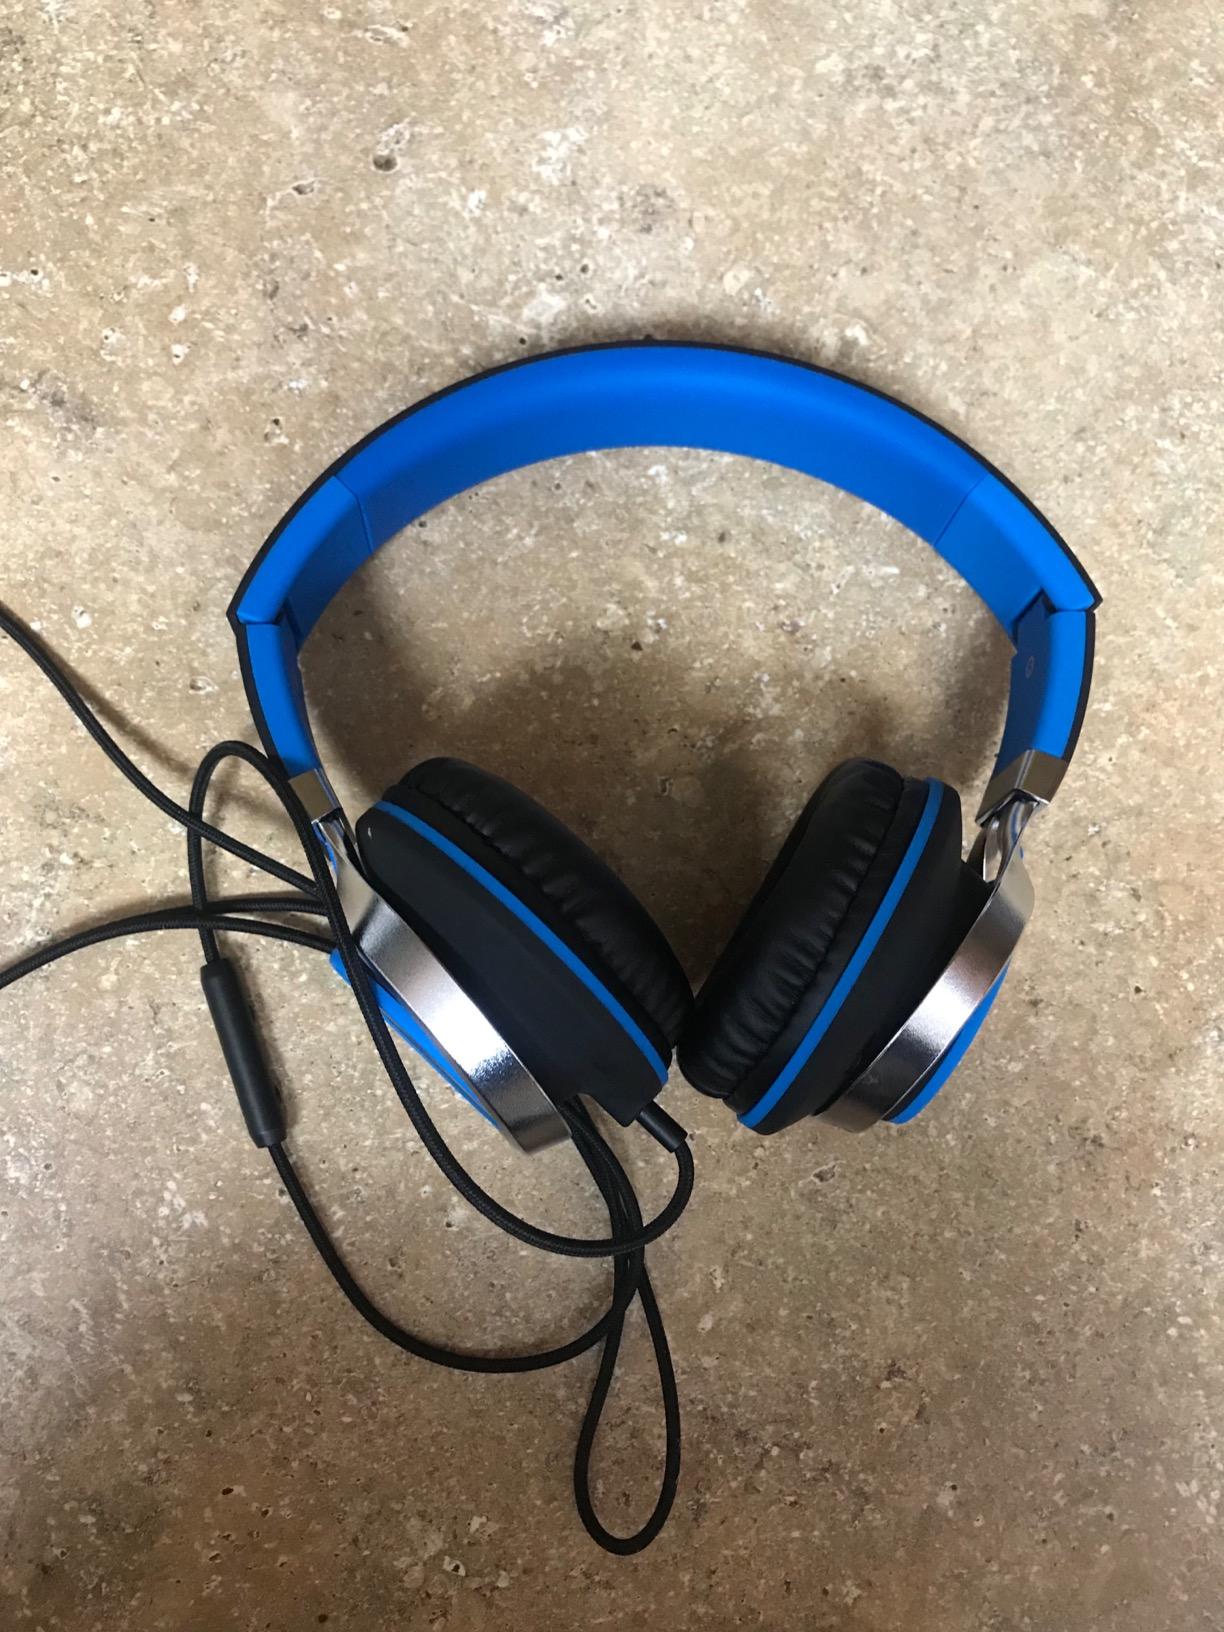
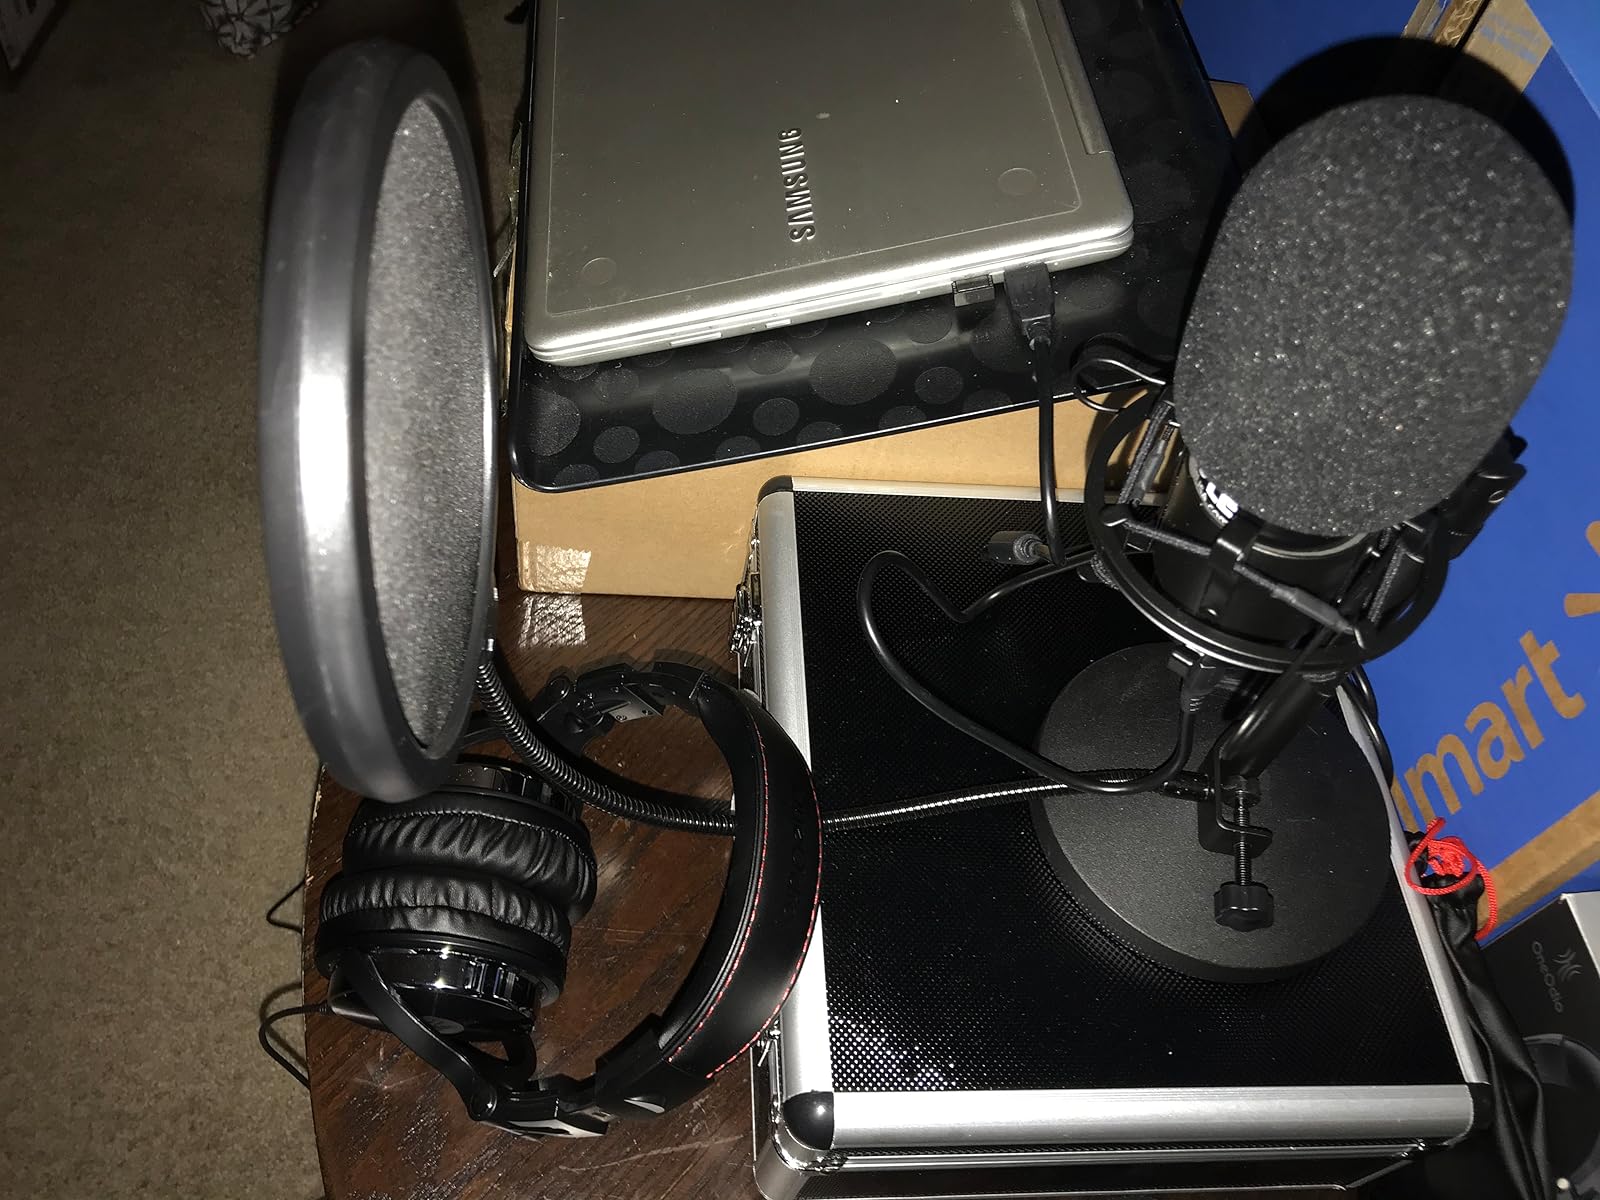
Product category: headphones
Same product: no